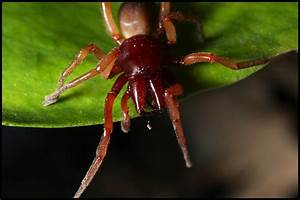
Label: spider